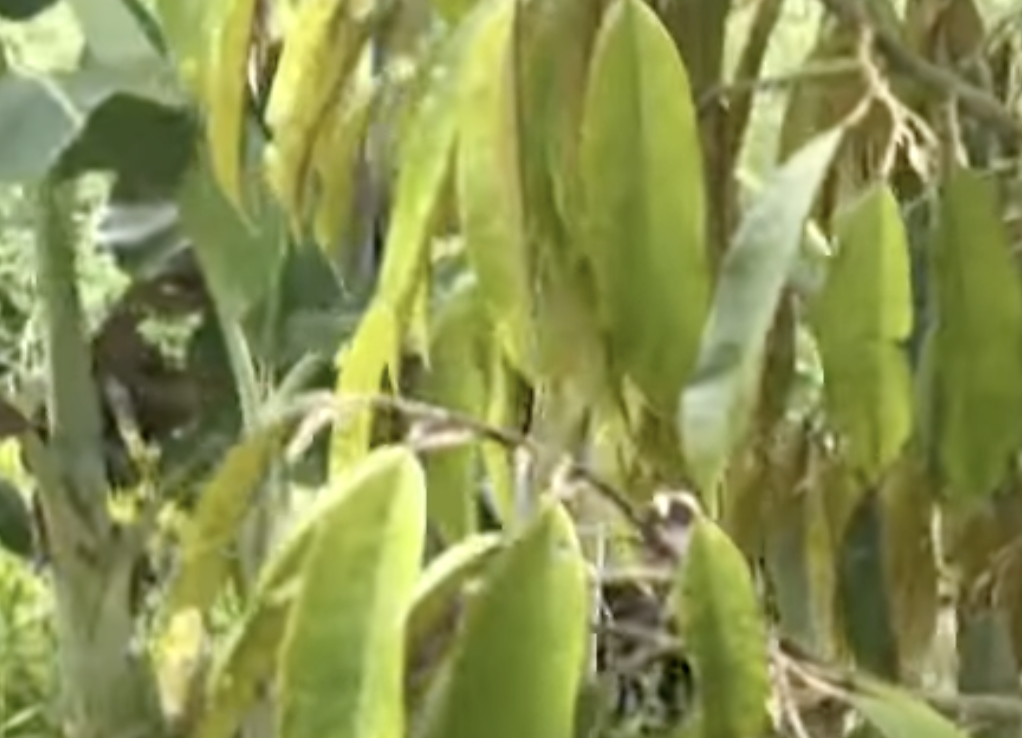
Label: yellow_leaf